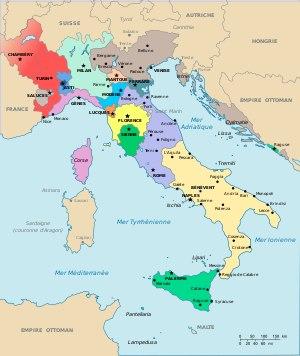
L'histoire de la Savoie de 1416 à 1792 débute avec l'érection du comté de Savoie en duché en 1416 et se termine avec l'annexion de ce territoire par les troupes révolutionnaires françaises en 1792. Ce découpage s'apparente à la période que l'on appelle couramment « époque moderne ».
La bataille de Maclodio est livrée près du village de Maclodio, au cœur de la province de Brescia, dans le nord de l'Italie, le 12 octobre 1427. En pleines guerres de Lombardie, elle oppose les forces du duché de Milan dirigées par Charles II Malatesta à celles de l'alliance anti-visconti, composée de la République de Venise et de la République florentine, et commandée par Carmagnole. La bataille s'achève par une victoire de l'alliance, seule victoire décisive pour la Sérénissime dans la série de conflits qui se déroule au XVᵉ siècle. Elle oblige les Milanais à signer un traité, concédant Brescia en 1428.
L'Italie possède une histoire qui est intimement liée à l'Europe et au bassin méditerranéen.